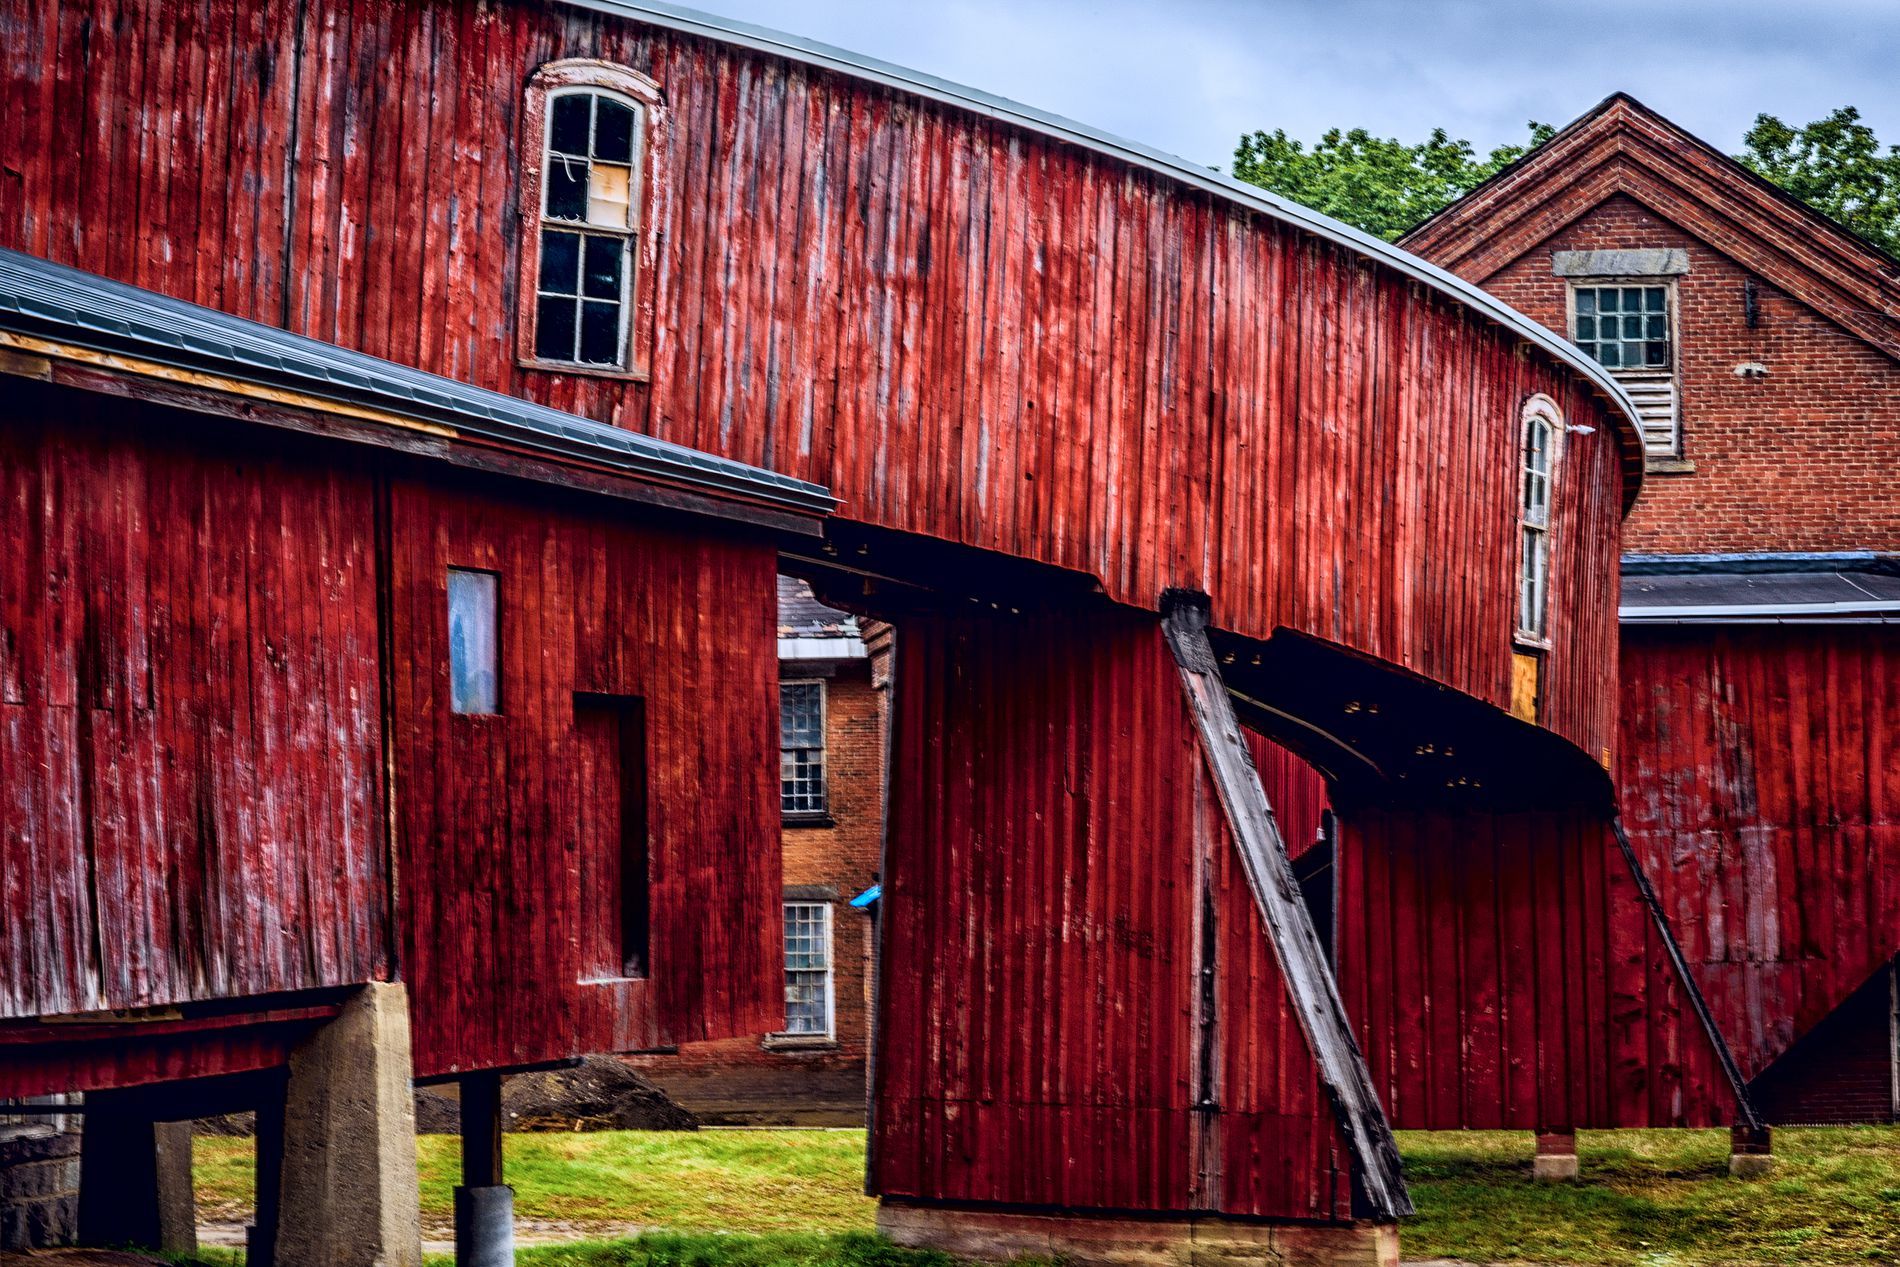
Simple Red Rustic Building
The photo shows a red wooden building, and behind it a red brick house. In front of the house there is a grassland with a dirt mound on the side. In the background there are some trees under a clear sky. The photo gives a rustic feel.
Medium shot, The photo focuses on a red wooden building in the countryside. The lighting is natural and bright, resulting from daylight, which gives good illumination to the place. The colors are warm, consisting of the red of the building and house, the green of the grass and trees, and the blue of the sky. The scene reflects a quiet rural place. The overall atmosphere of the scene is calm and beautiful, highlighting the beauty and simplicity of the countryside.
Labels: Architecture, Building, Outdoors, Shelter, Nature, Countryside, Rural, Barn, Farm, Housing, Hut, House, Wood, Yard, Grass, Dirt mound, Trees, Sky
Camera: NIKON CORPORATION NIKON D750
Lens: 24.0-120.0 mm f/4.0, AF-S Nikkor 24-120mm f/4G ED VR
Aperture: F20
Exposure: 1/20 sec
ISO: 320
Focal length: 92.0 mm